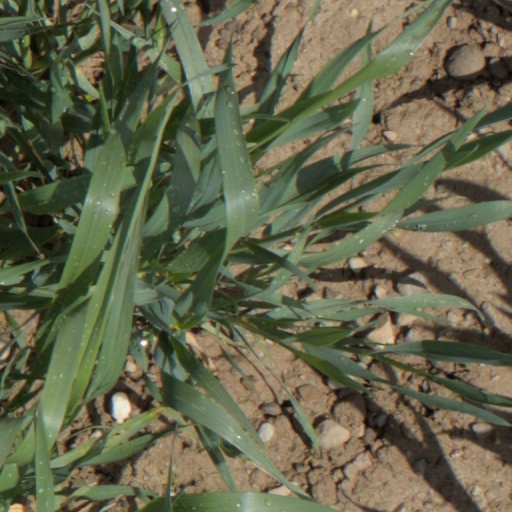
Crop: wheat